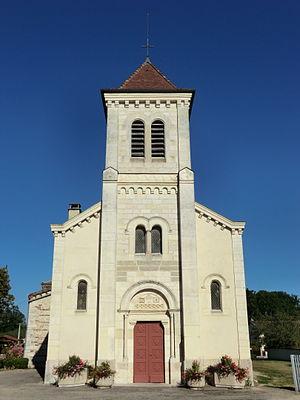
Église Saint-Pierre-Saint-Paul de Versailleux. This building is inscrit au titre des Monuments Historiques. It is indexed in the Base Mérimée, a database of architectural heritage maintained by the French Ministry of Culture,
Versailleux est une commune française, située dans le département de l'Ain en région Auvergne-Rhône-Alpes.
L'église Saint-Pierre-Saint-Paul est une église située en France sur la commune de Versailleux, dans le département de l'Ain en région Auvergne-Rhône-Alpes.
Cet article recense les monuments historiques de l'Ain, en France.